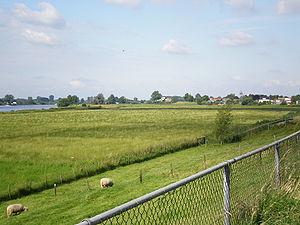
Le Bommelerwaard est une région naturelle des Pays-Bas, située dans le sud-ouest de la province du Gueldre. La région a une superficie d'environ 147,6 km² et compte environ 48 000 habitants. La circonférence de cette île fluviale est de 66 km. Le Bommelerwaard fait partie du Rivierenland, région néerlandaise située entre les grands fleuves Rhin, Waal et Meuse.